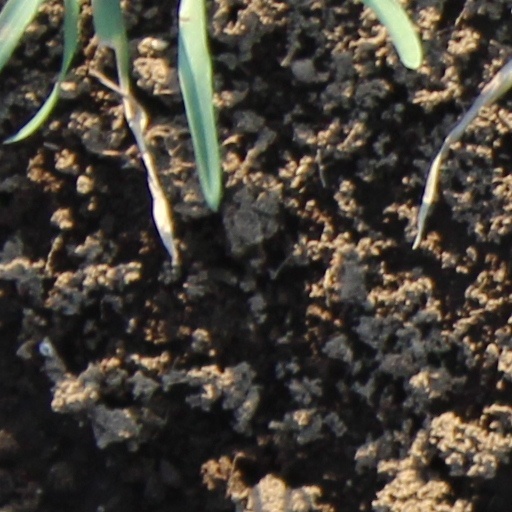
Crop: wheat